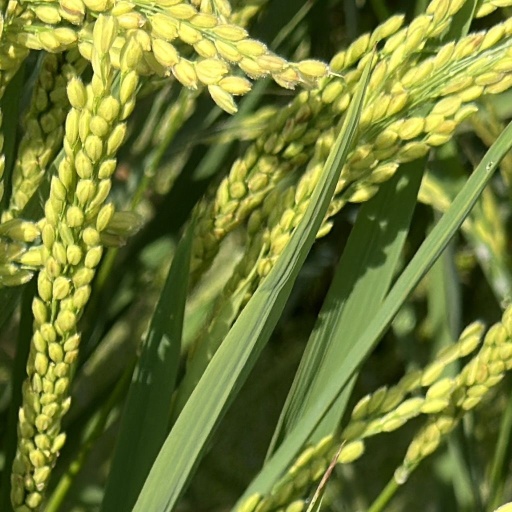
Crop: rice